Pushpavaneswarar temple

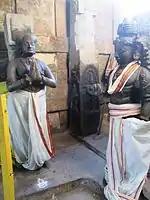

As per Hindu legend, this is one of the 64 places where Shiva performed his Thiruvilayadal, the divine plays. A dancing girl named Ponanaial was a staunch devotee of Shiva and her only aim in life was to make an idol of Shiva made of gold. She was not able to accomplish due to lack of money. Pleased by her devotion, Shiva appeared in the form of metallurgist named Rasavathi who converted iron, bronze and aluminium to make the golden idol. Impressed by the beauty of the idol, Ponanaial pinched the cheeks of the idol, which is believed to be the mark in the idol.